Malignant (2021 film)

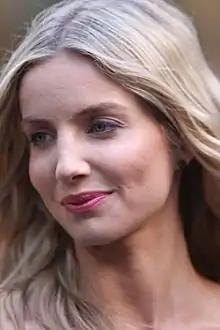
Annabelle Wallis stars as Madison Mitchell

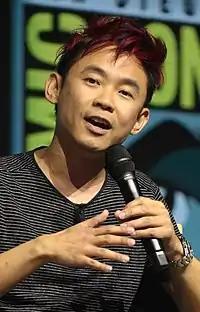
Director James Wan

In July 2019, it was announced that James Wan would direct the film at New Line Cinema from a screenplay by Akela Cooper and J. T. Petty, based on an original story he wrote alongside his wife Ingrid Bisu. Cooper ultimately received sole screenplay credit, with Wan, Bisu, and Cooper sharing "story by" billing; Wan served as a producer alongside Michael Clear under his Atomic Monster banner. That September, Wan officially revealed the title as "Malignant", with "Bloody Disgusting" reporting the film would be in line with a "giallo" film. Bisu's fascination with medical anomalies led her to read about Edward Mordake, which inspired the Gabriel character.